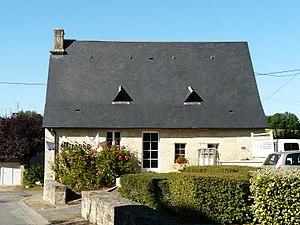
La mairie de La Chapelle-Saint-Jean, Dordogne, France.
La Chapelle-Saint-Jean est une commune française située dans le département de la Dordogne, en région Nouvelle-Aquitaine.
La Chapelle-Saint-Jean est une commune française située dans le département de la Dordogne, en région Nouvelle-Aquitaine.